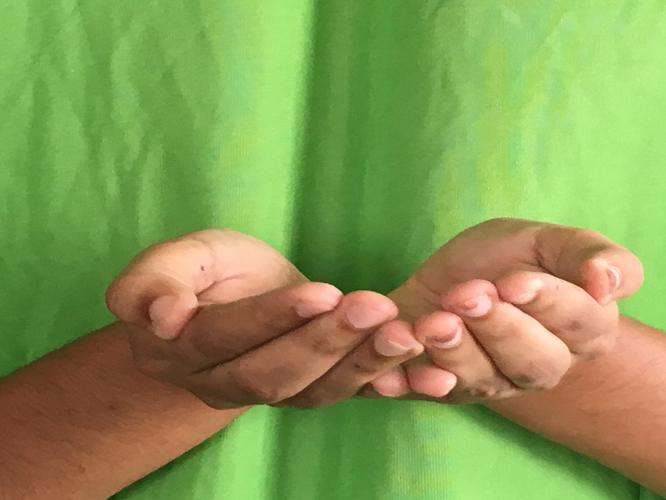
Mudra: Pushpaputa
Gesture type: double_hand